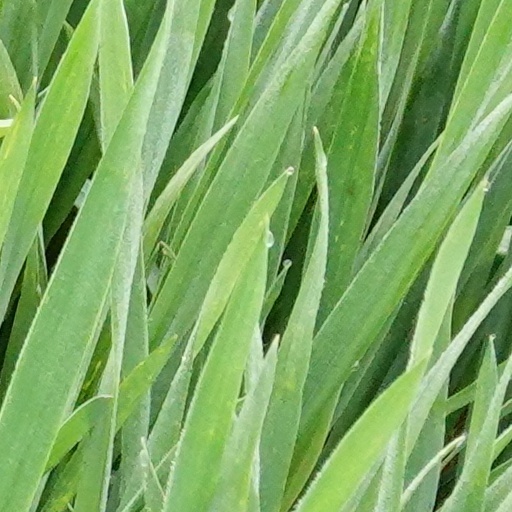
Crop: wheat